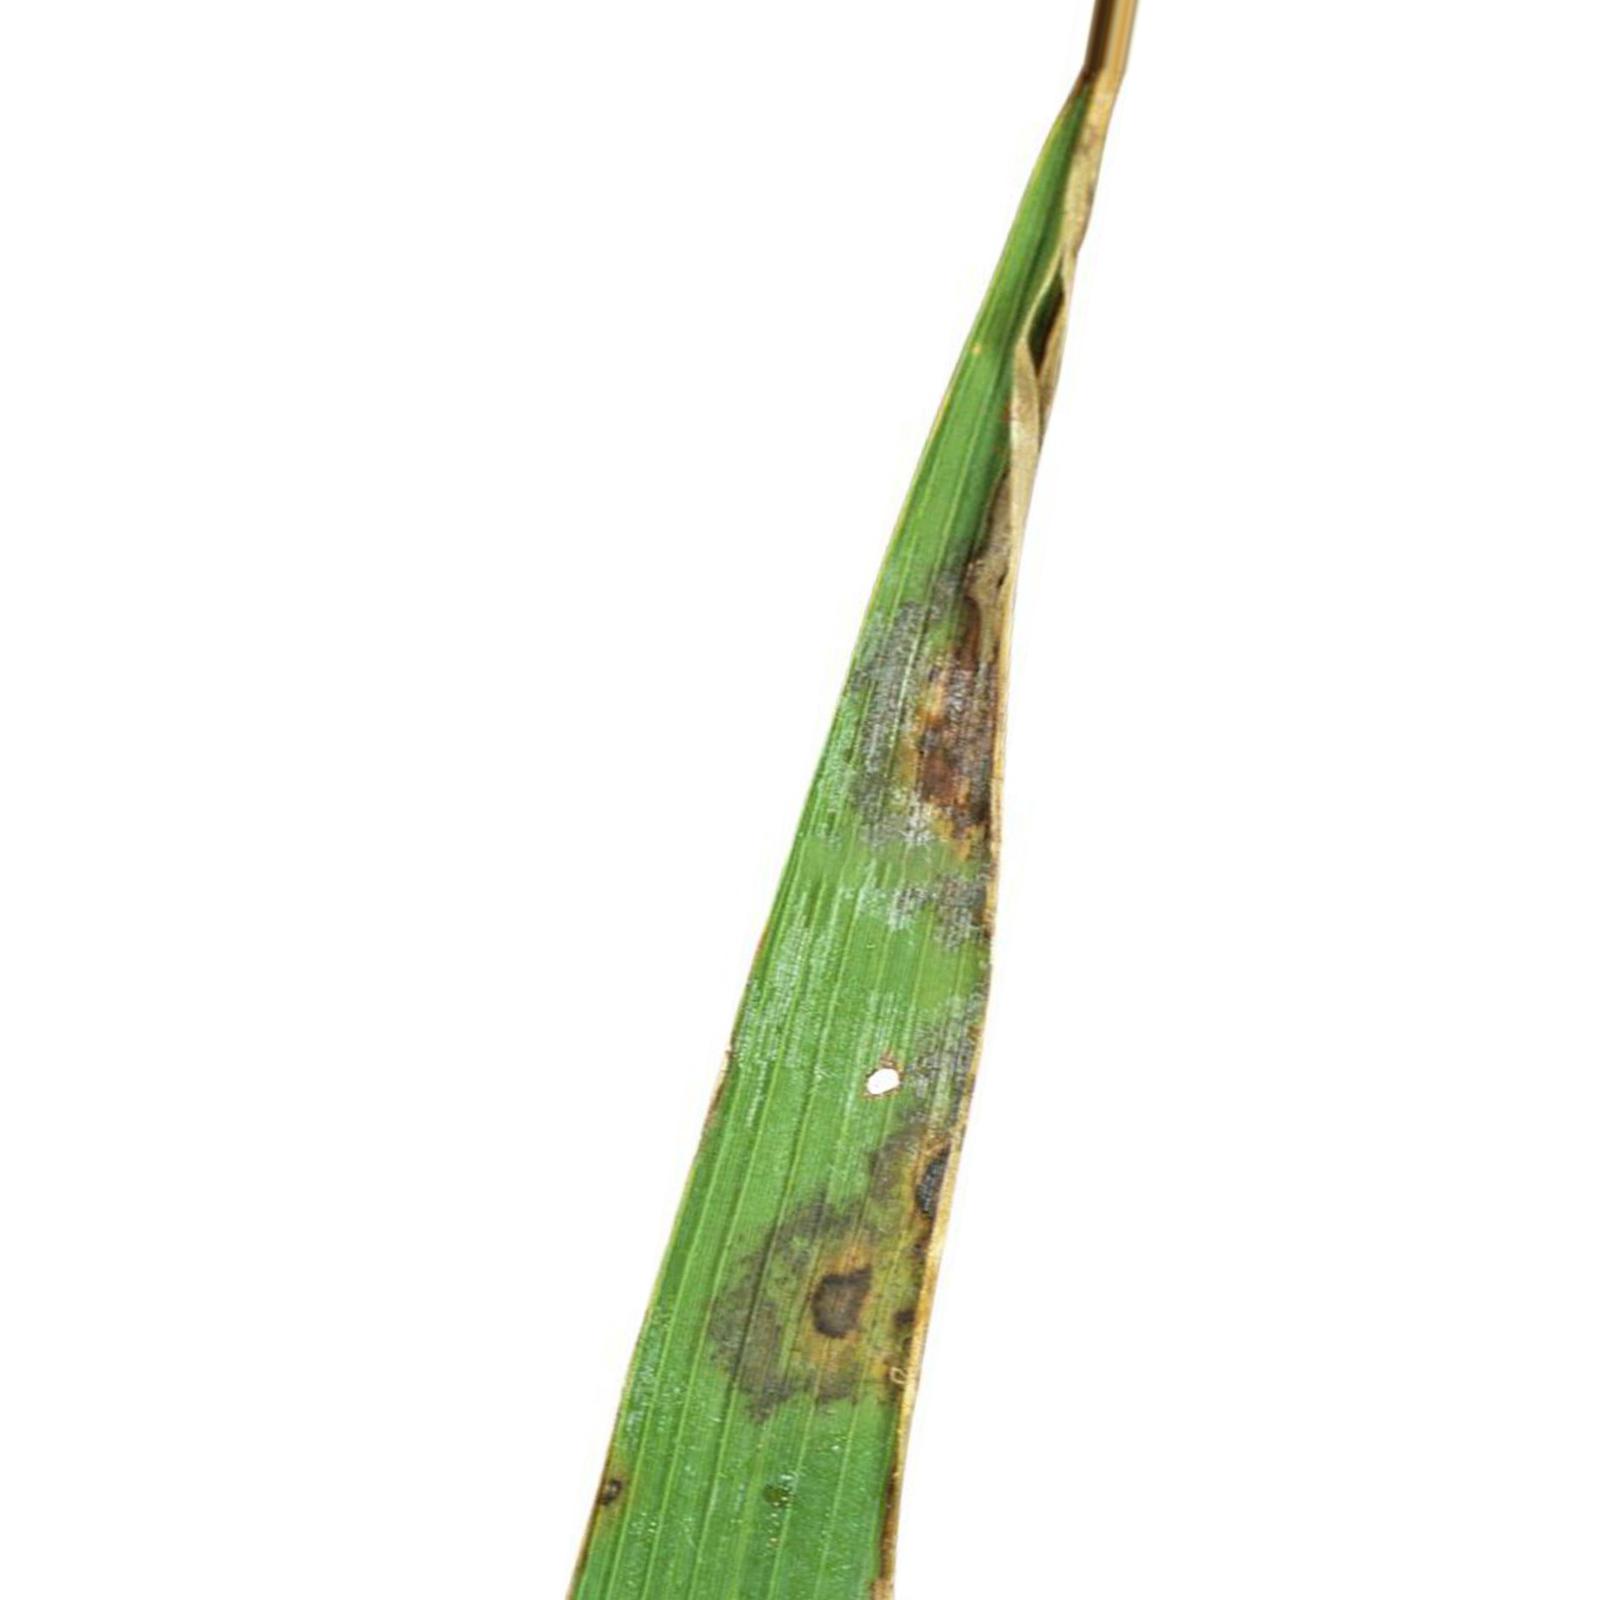
Nhãn: Bệnh Cháy lá ( Leaf scald )